Canning

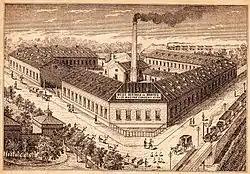
The Berthold-Weiss Factory, one of the first large canned food factories in Csepel, Budapest (1885)

During the mid-19th century, canned food became a status symbol among middle-class households in Europe, being something of a frivolous novelty. Early methods of manufacture employed poisonous lead solder for sealing the cans. Studies in the 1980s attributed the lead from the cans as a factor in the disastrous outcome of the 1845 Franklin expedition to chart and navigate the Northwest Passage. However, studies in 2013 and 2016 suggested that lead poisoning was likely not a factor, and that the crew's ill health may, in fact, have been due to malnutrition—specifically zinc deficiency—possibly due to a lack of meat in their diet.